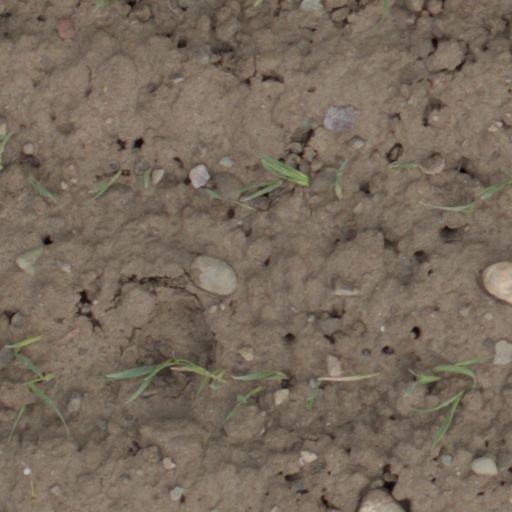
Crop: wheat